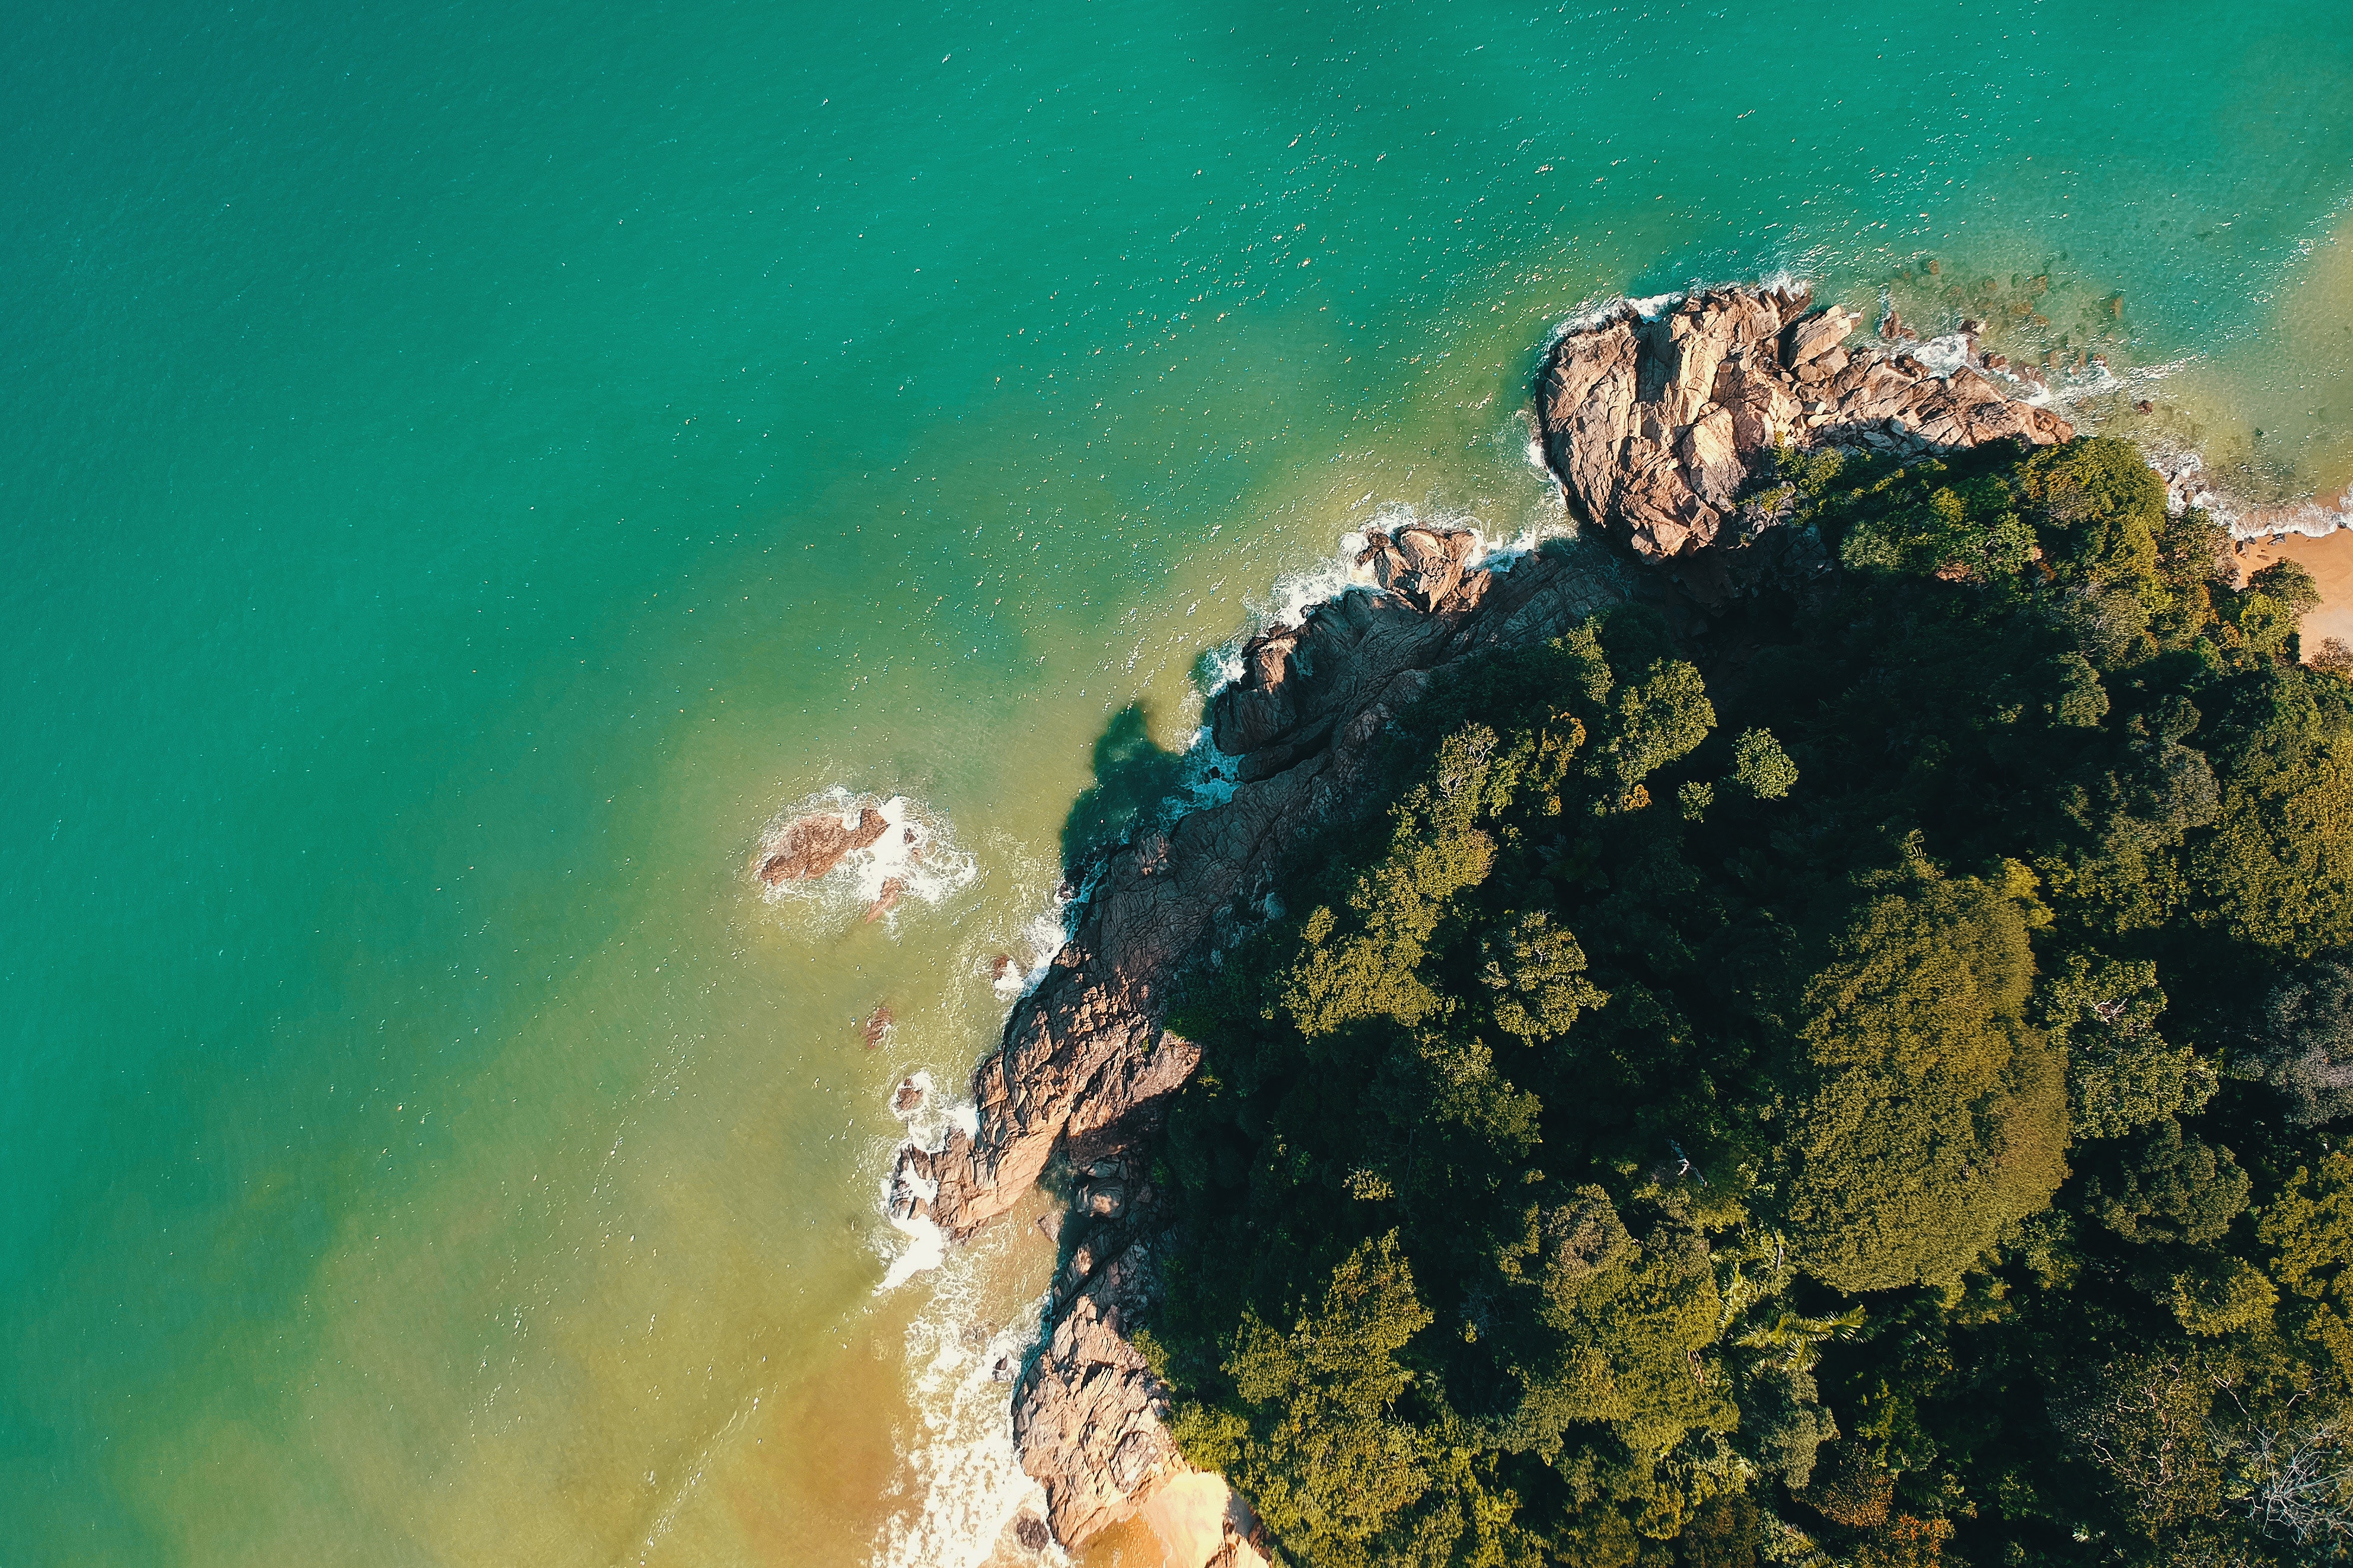
green, sky, aerial photography, water, rock, cloud, photography, terrain, world, cliff, earth, geological phenomenon, sea, landscape, coast, meteorological phenomenon